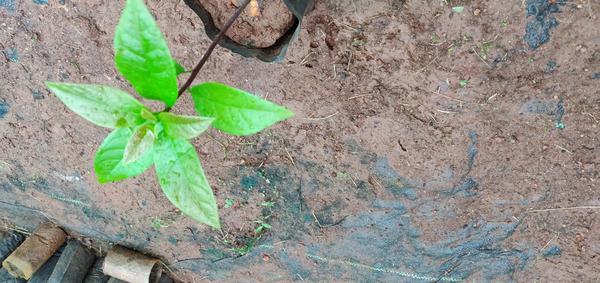
Plant: Avacado